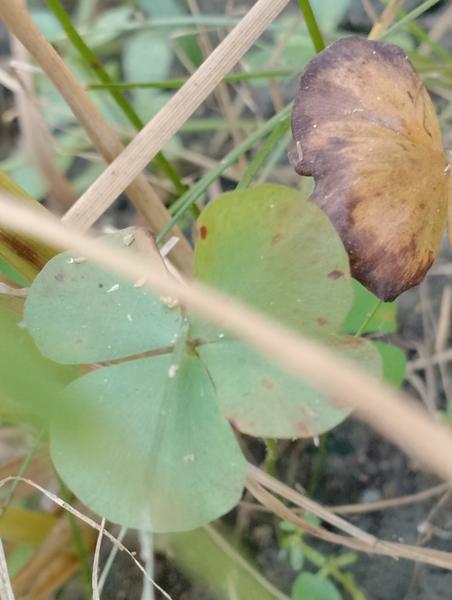
Weed species: Marsilea minuta